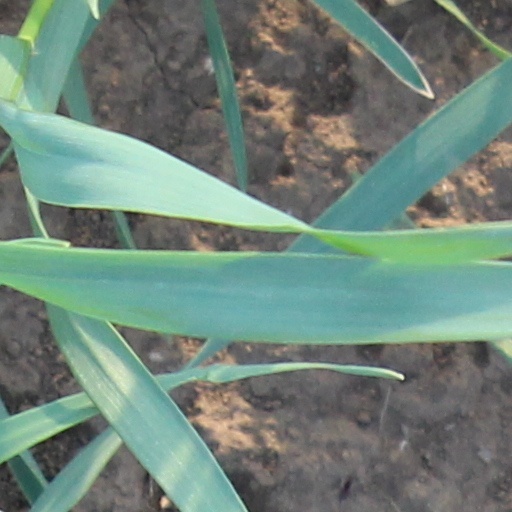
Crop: wheat